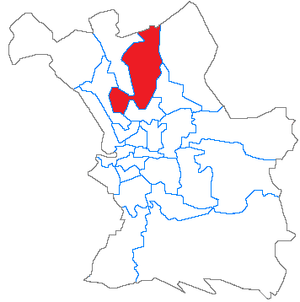
Situation du canton dans la ville de Marseille
Le canton de Marseille-Saint-Barthélemy est une ancienne division administrative française située dans le département des Bouches-du-Rhône, dans l'arrondissement de Marseille. Ancien canton de Marseille XIV puis XIV B